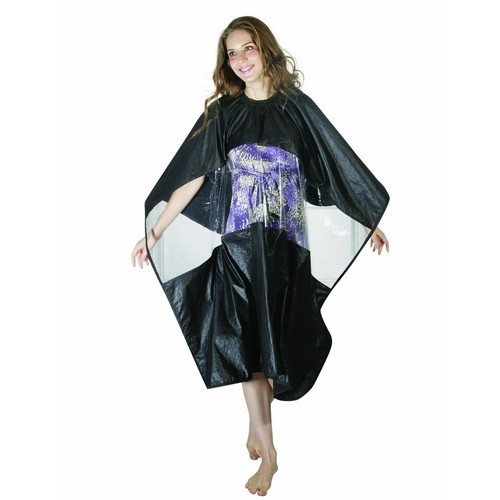
Orlando Ecape Cutting Cape Black
Gown: eCape Unisex Cutting Cape Colour: Black with transparent window Description: Stylish unisex cutting cape for barber shops or salons. The eCape has a transparent protective window for customers to use their mobile or tablet device during styling. Neck : Elastic & Hook Fasten Code: 1116
Brand: Salon Accessories
Category: Business & Industrial > Hairdressing & Cosmetology > Hairdressing Capes & Neck Covers